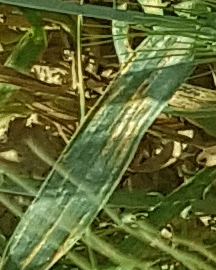
Label: Wheat___Yellow_Rust